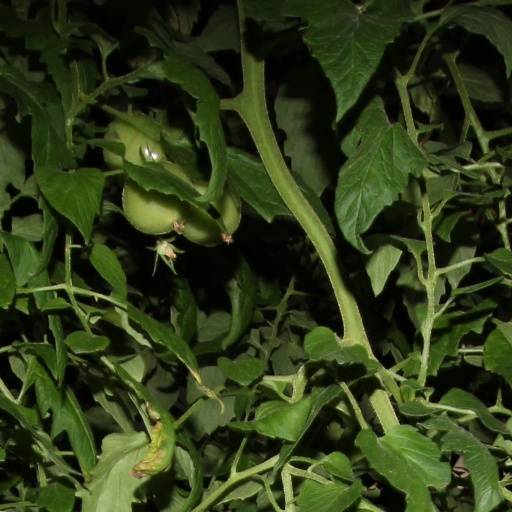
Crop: tomato